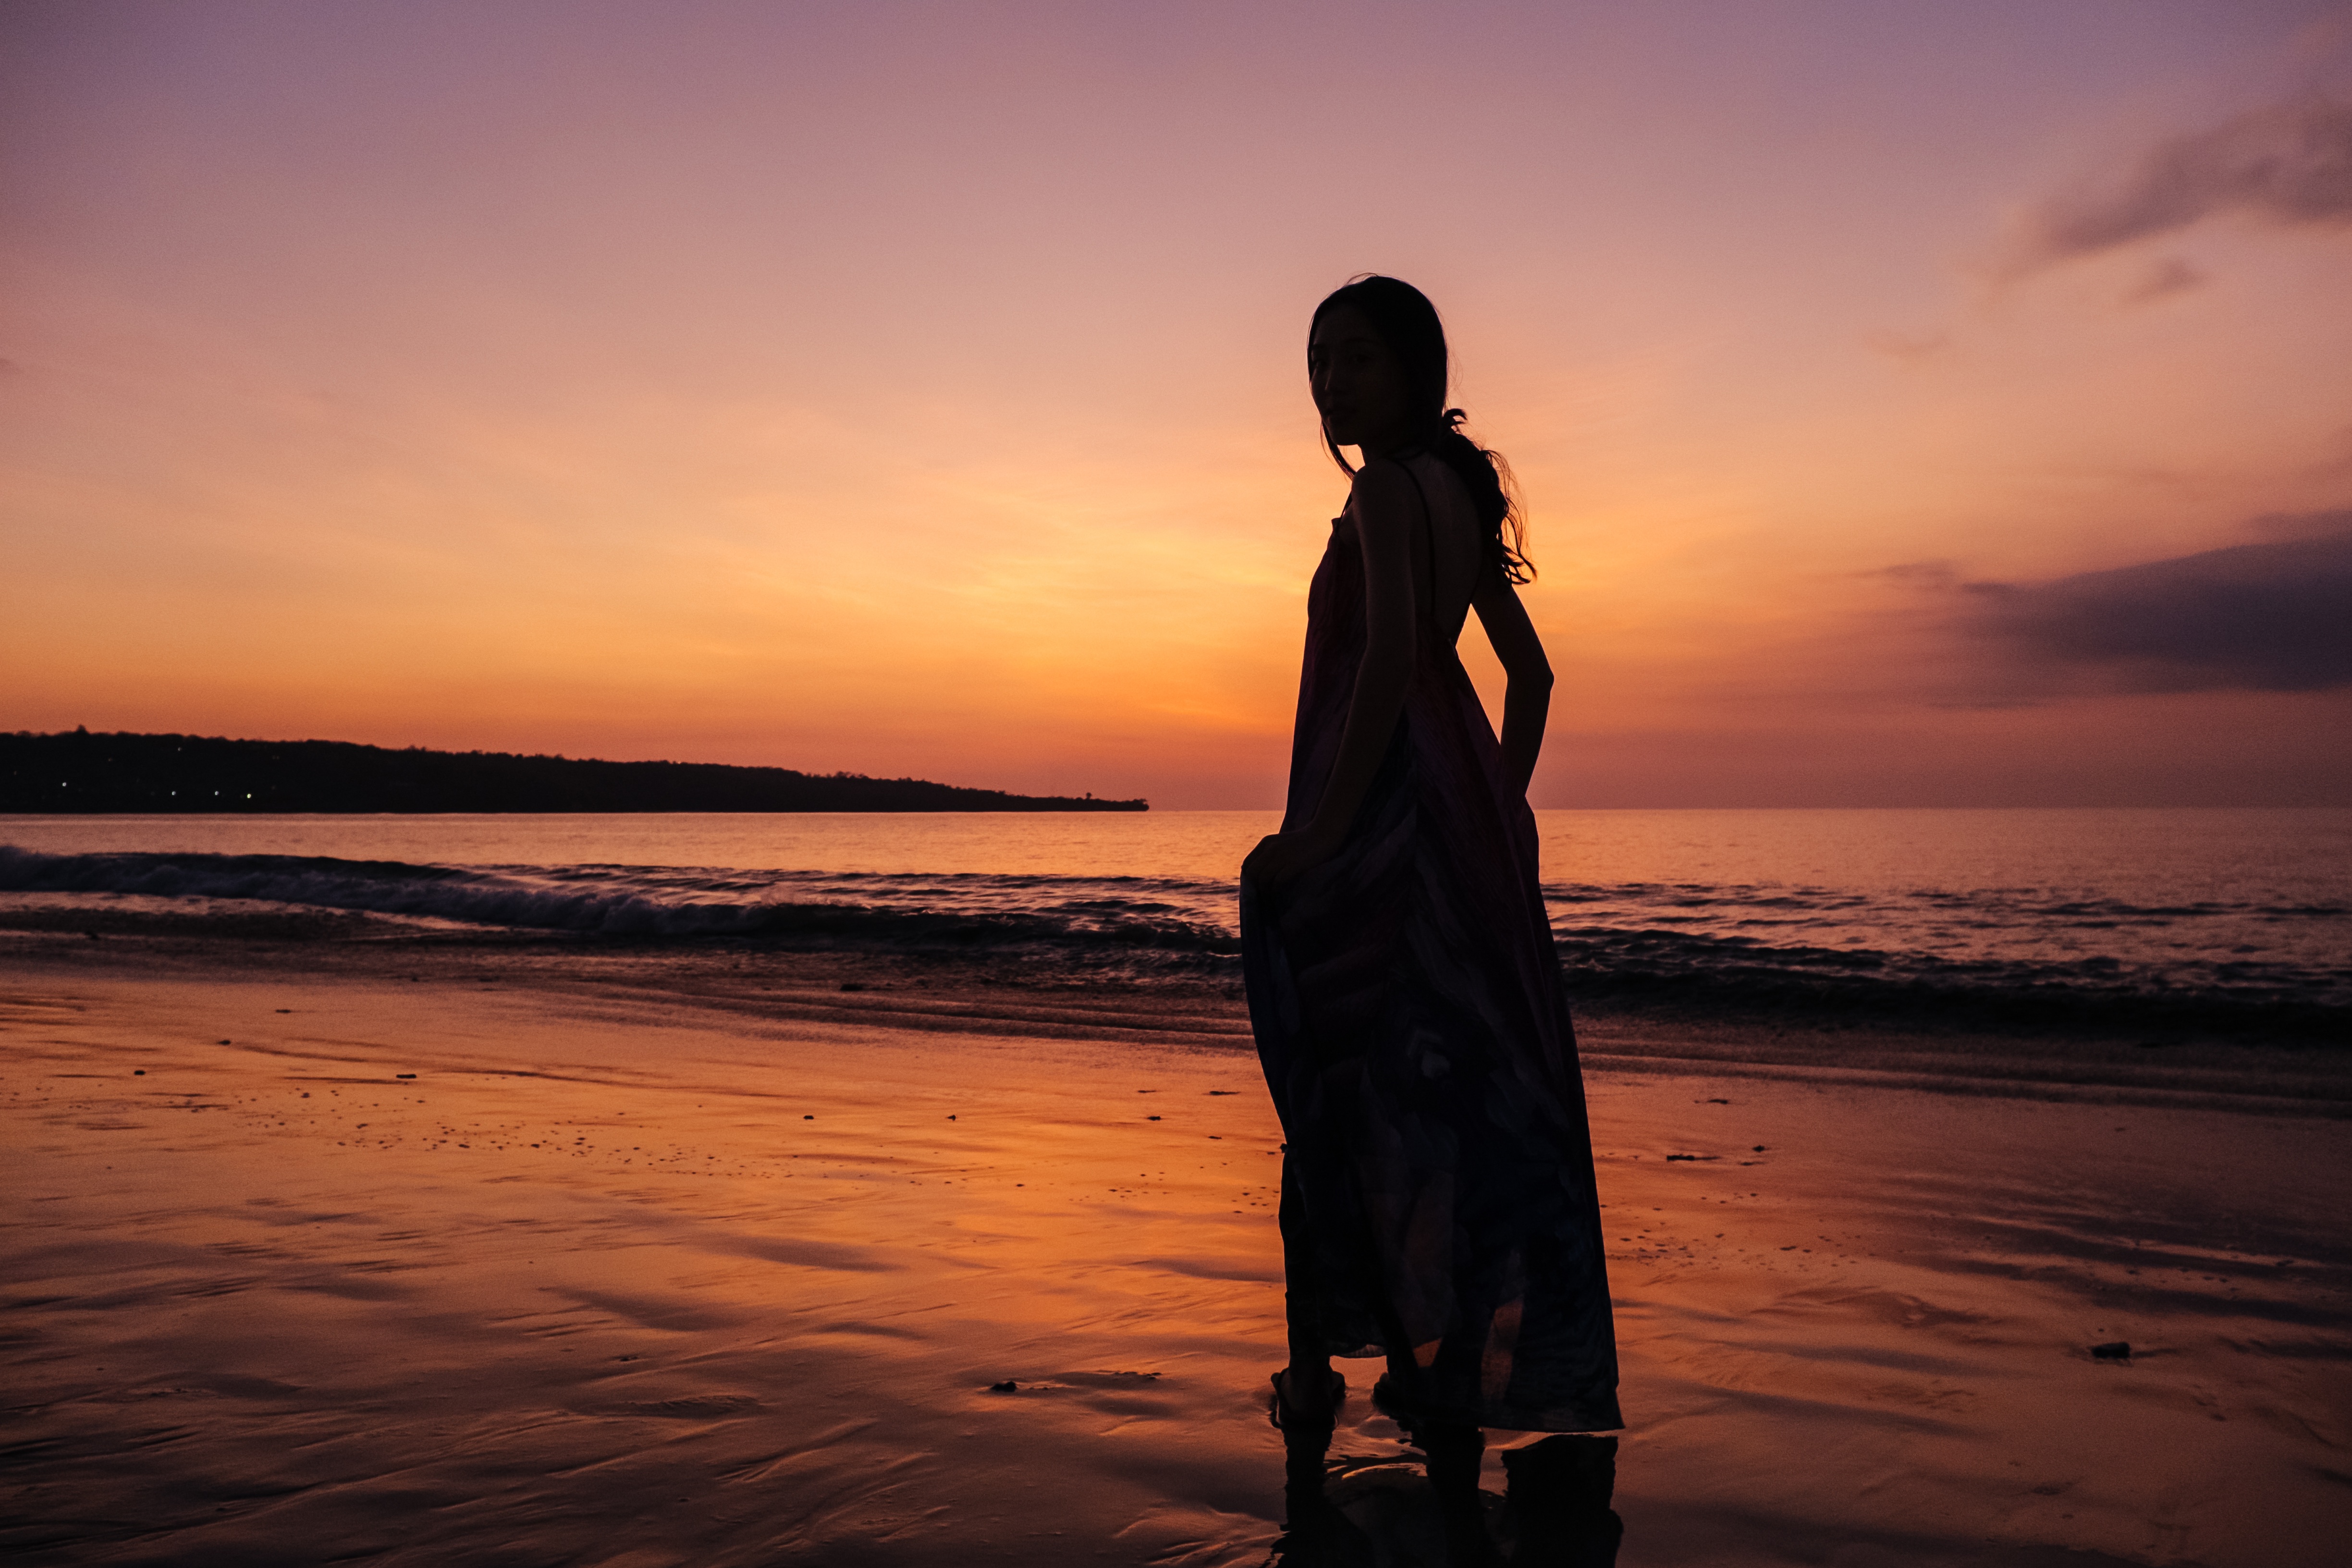
beach, sea, coast, ocean, horizon, silhouette, cloud, sun, sunrise, sunset, sunlight, morning, wave, dawn, dusk, evening, reflection